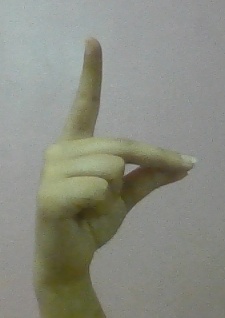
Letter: ta